Bruce W. Carter

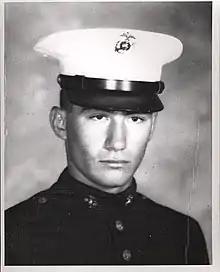
Bruce W. Carter, Medal of Honor recipient

Bruce Wayne Carter (May 7, 1950 – August 7, 1969) was a United States Marine who was killed in action during the Vietnam War. He posthumously received the Medal of Honor for his heroism.